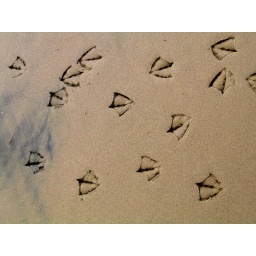
duck impressions in the sand at the beach in Florence, Oregon